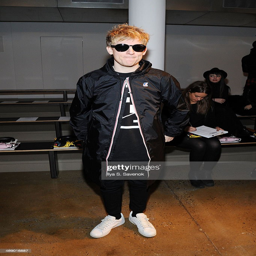
tv character attends the fashion show during fall .